Molecular imaging

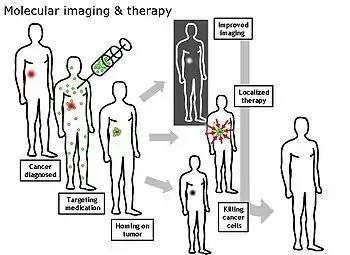

Molecular imaging is a field of medical imaging that focuses on imaging molecules of medical interest within living patients. This is in contrast to conventional methods for obtaining molecular information from preserved tissue samples, such as histology. Molecules of interest may be either ones produced naturally by the body, or synthetic molecules produced in a laboratory and injected into a patient by a doctor. The most common example of molecular imaging used clinically today is to inject a contrast agent (e.g., a microbubble, metal ion, or radioactive isotope) into a patient's bloodstream and to use an imaging modality (e.g., ultrasound, MRI, CT, PET) to track its movement in the body. Molecular imaging originated from the field of radiology from a need to better understand fundamental molecular processes inside organisms in a noninvasive manner.